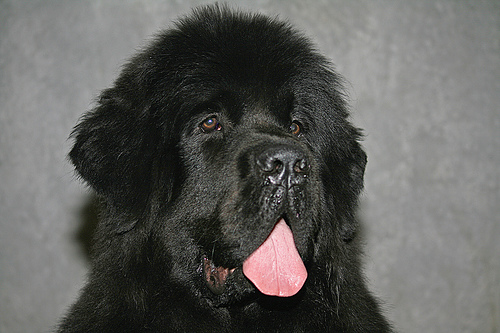
Breed: newfoundland